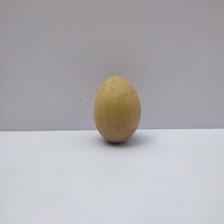
Size: Medium